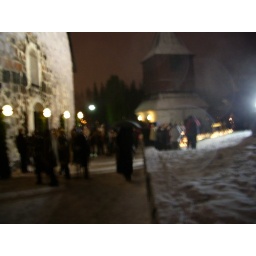
Christmas Eve. Bell tower is in background. An area for candles is to the right.